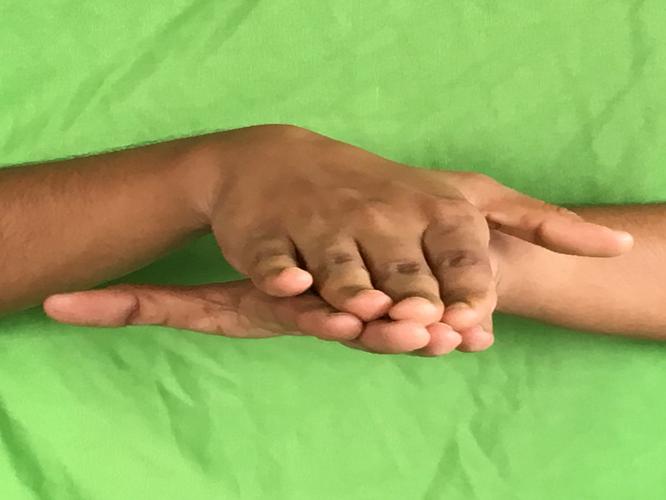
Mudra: Matsya
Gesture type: double_hand